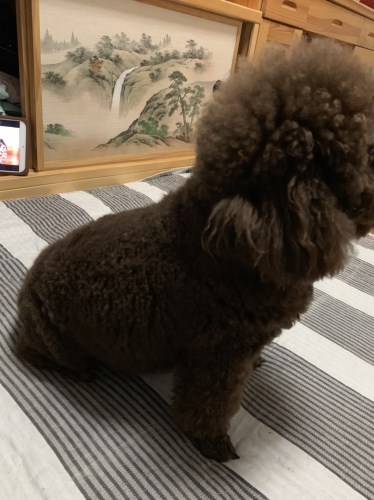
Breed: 7449-n000128-teddy